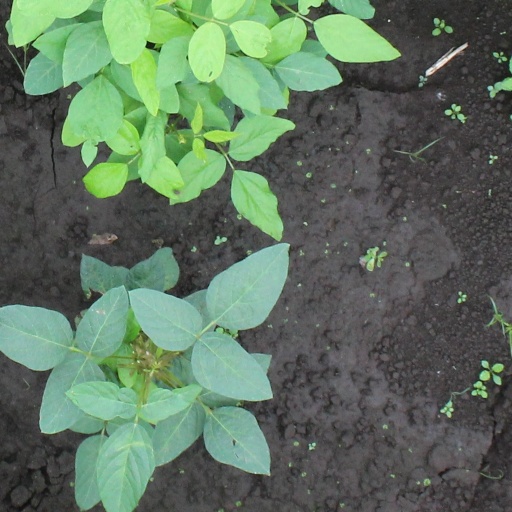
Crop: soybean